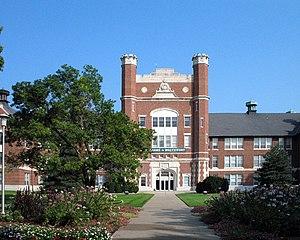
Le comté de Nodaway est un comté de l'État du Missouri aux États-Unis.